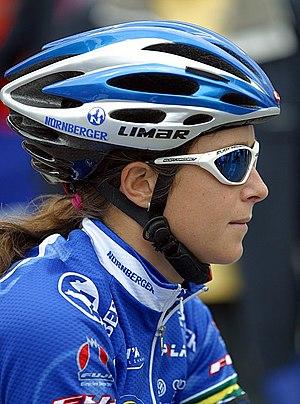
Oenone Wood, née le 24 septembre 1980 à Newcastle en Nouvelle-Galles du Sud est une cycliste australienne. Ayant commencé le cyclisme à 20 ans, elle évolue au niveau international à partir de 2003 puis remporte la Coupe du monde de cyclisme sur route en 2004 et 2005. Cette année-là, elle est également numéro une mondiale, et troisième du championnat du monde. Elle arrête sa carrière à la fin de l'année 2008.